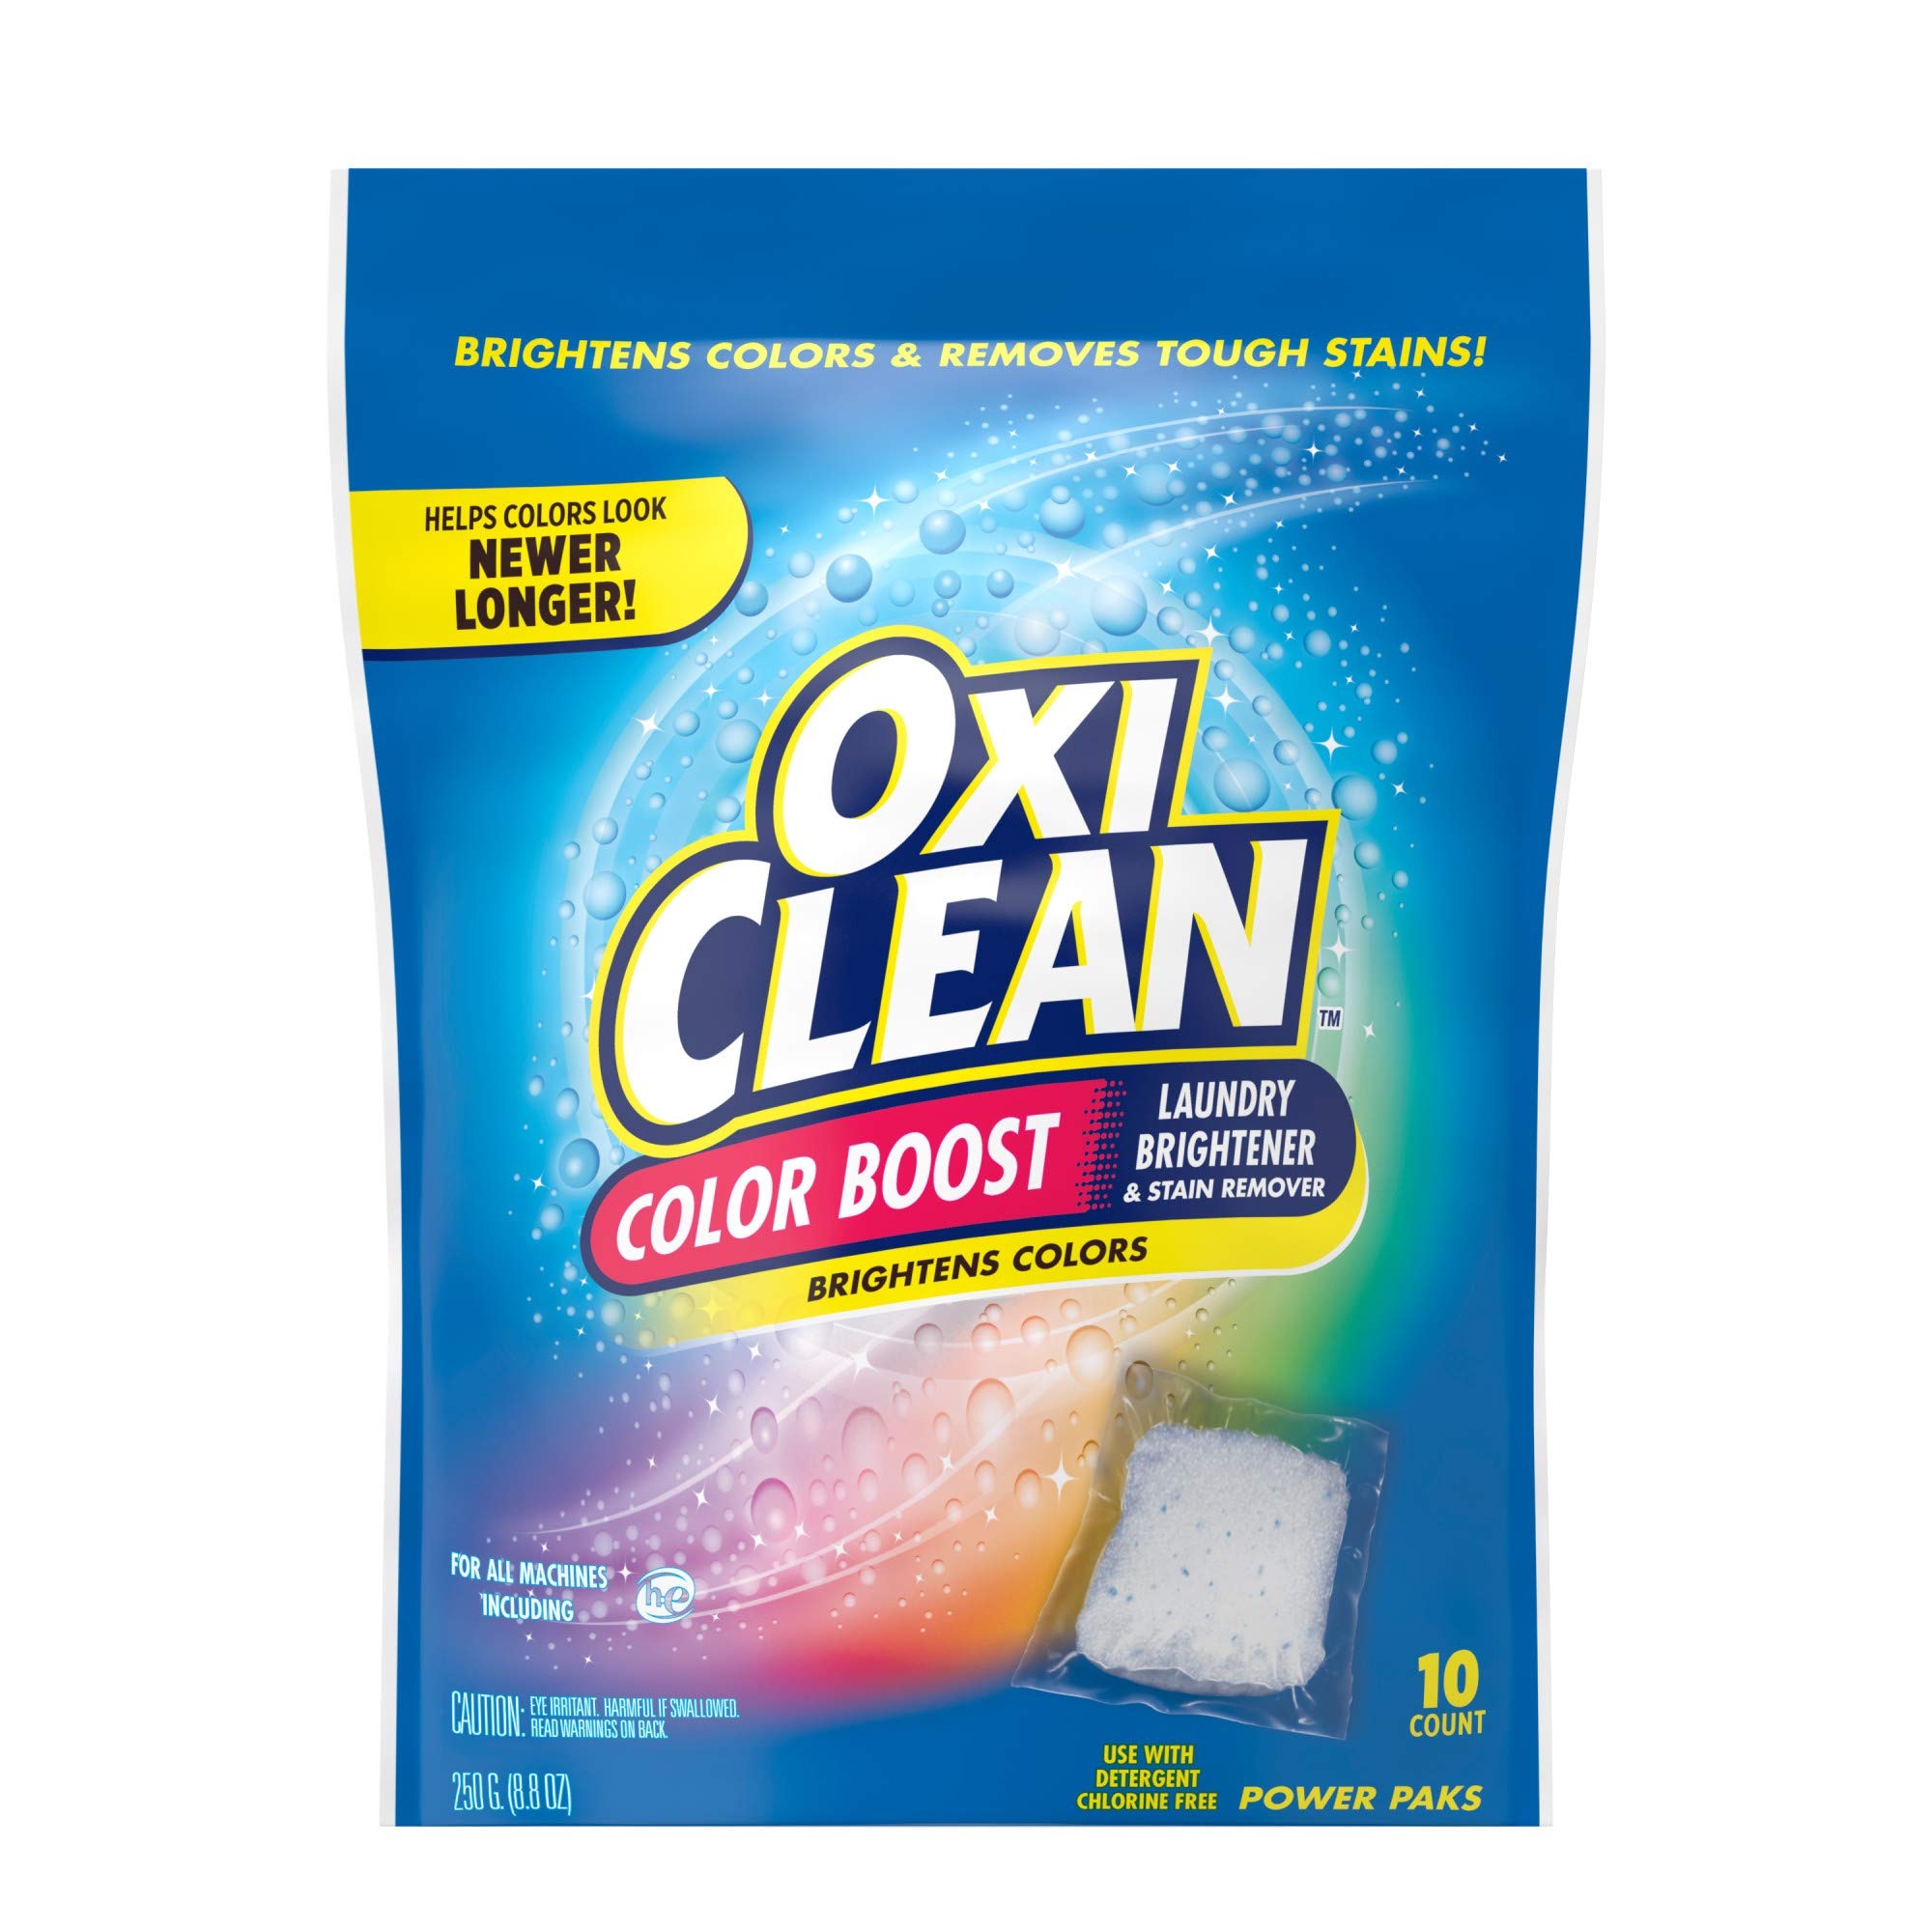
Item Name: OxiClean Color Boost Laundry Brightener & Stain Remover for Clothes, Laundry Booster Power Paks, 10 Count
Bullet Point 1: Includes: One 10 count bag of OxiClean Color Boost Laundry Brightener & Stain Remover for Clothes, Laundry Booster Power Paks to supercharge your detergent
Bullet Point 2: Color Boost: Color safe laundry brightener has a built-in optical brightener that reveals vibrant colors and restores radiant whites, helping them look new for longer
Bullet Point 3: Clothing Stain Remover: OxiClean power paks contain active oxygen power to reach deep into fabric fibers to quickly and safely break up and remove stains
Bullet Point 4: Laundry Booster: Use laundry brightener with your regular detergent or you can even dissolve a pak in water to pre-soak.
Bullet Point 5: OxiClean Power Paks: The most convenient way to do laundry – no mess, measuring or spills
Value: 10.0
Unit: count

Price: 21.49